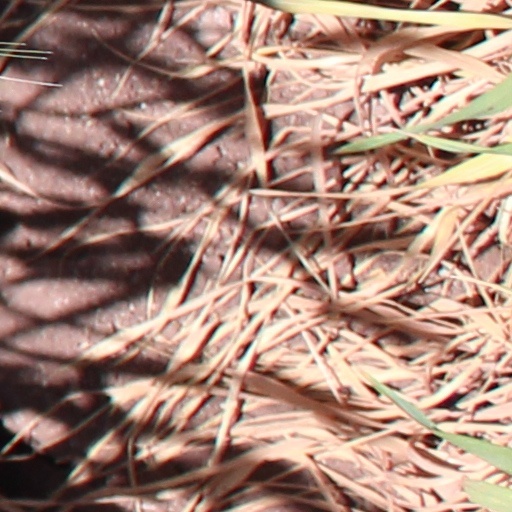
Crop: wheat